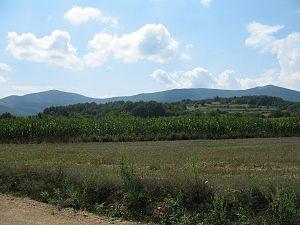
La Negotinska Krajina ou Krajina de Negotin est une région située au nord-est de la Serbie. Elle constitue un sous-ensemble de la région de la Timočka Krajina. Elle doit son nom à la ville de Negotin qui en est le centre historique.
Negotin est une ville et une municipalité de Serbie situées dans le district de Bor. Negotin est le centre judiciaire et culturel du district. Au recensement de 2011, la ville comptait 16 716 habitants et la municipalité dont elle est le centre 36 879.